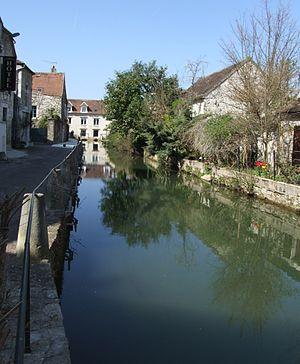
Le Serein à Chablis, Yonne, Bourgogne, FRANCE
Le Serein est une rivière française qui coule dans les départements de la Côte-d'Or et de l'Yonne. C'est un affluent de l'Yonne en rive droite, donc un sous-affluent de la Seine.